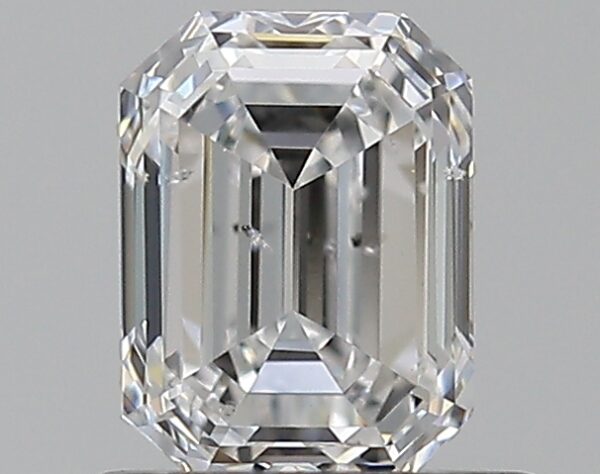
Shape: emerald
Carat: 0.7
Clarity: SI1
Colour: D
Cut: VG
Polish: EX
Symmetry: VG
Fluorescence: F
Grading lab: GIA
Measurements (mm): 5.7 x 4.26 x 2.91